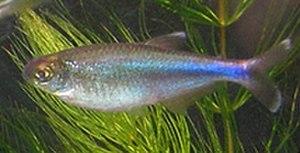
Knodus borki est une espèce de poisson d'amérique du sud de la famille des Characidés.
Boehlkea fredcochui est une espèce de poissons de la famille des Characidae. C'est la seule de son genre Boehlkea.